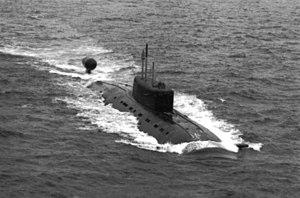
Sierra I ou projet 945 est une classe de sous-marin soviétique qui est le successeur du classe Alfa.
L’incident sous-marin au large de l'île Kildine fait référence à une collision entre le sous-marin nucléaire USS Baton Rouge de l’United States Navy et le sous-marin nucléaire K-276 Kostroma de la Marine russe près de la base navale russe de Severomorsk, le 11 février 1992. L'incident a eu lieu alors que le USS Baton Rouge était engagé dans une mission secrète, apparemment destinée à intercepter les communications militaires russes. Bien que la majorité des sources affirment que le sous-marin américain avait pris la fuite, il est estimé que ni le Kostroma, ni le Baton Rouge n'étaient en mesure de se localiser l'un et l'autre avant la collision.